Shiosai

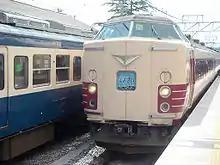
183 series EMU on a "Shiosai" service, May 2005

Trains were originally formed of 9-car 183 series EMUs, including one Green car, or 6-car sets with no Green car, but from December 1994, services were formed of 8-car 183 series sets with the Green car removed, as shown below.